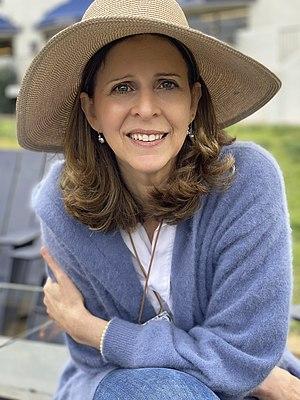
Amy Ziering, née en 1962 au Massachusetts, est une réalisatrice et productrice américaine.